Samsung Galaxy S5

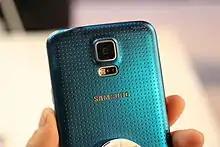
Rear of an "Electric Blue" Galaxy S5, showing the textured rear, camera, and heart rate sensor

The design of the S5 evolves upon the design of the S4. It features a rounded, polycarbonate chassis carrying a "modern glam" look with a dot pattern similarly to that on the 2012 Google Nexus 7 tablet computer, faux metal trim and a removable rear cover. Unlike past models, the S5's rear cover uses a higher quality soft plastic and is dimpled to improve grip.